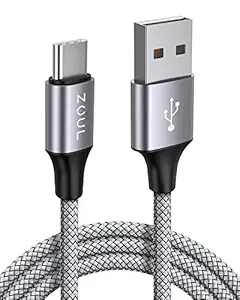
Zoul USB C 60W Fast Charging 3A 6ft/2M Long Type C Nylon Braided Data Cable Quick Charger Cable QC 3.0 for Samsung Galaxy M31S M30 S10 S9 S20 Plus
Category: Computers&Accessories
Price: 389 (list price: 1099)
Rating: 4.3 (974 ratings)
About this product: {3A/QC 3.0 FAST CHARGING and DATA SYNC} : This USB C cable supports QC 3.0 Fast Charging and Data Syncing, max current 3.0A and transfer speed up to 480Mbps. Built-in 56K pull-up resistor and strong metal connections provides reliable conductivity and stability.|{Nylon Braided Tangle-free Design} : Premium Nylon Braided Type C Cable/Lead adds additional durability and tangle free with a tested lifespan of 10000+ bending test.|{SAFE & RELIABLE} : High-purity copper wire features anti-oxidation and anti-rust, which will keep long-lasting fast charging performance. This Type c cable fast charging has safety certification, you have no need to worry about this cable quality at all.|{What You Get} : Premium Nylon Braided Cable 6FT(2M) and our friendly customer service.